Alice's Adventures in Wonderland

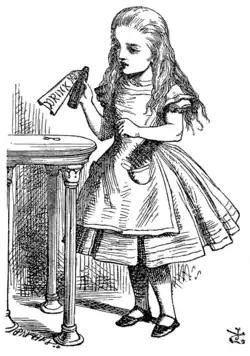
Alice by John Tenniel, one of his 42 illustrations for the 1865 published version of the book.

The manuscript was illustrated by Carroll, who added 37 illustrations—printed in a facsimile edition in 1887. John Tenniel provided 42 wood-engraved illustrations for the published version of the book. The first print run was destroyed (or sold in the US) at Carroll's request because Tenniel was dissatisfied with the printing quality. There are only 22 known first edition copies in existence. The book was reprinted and published in 1866. Tenniel's detailed black-and-white drawings remain the definitive depiction of the characters.